Jack Blades

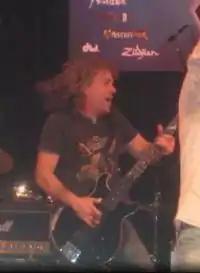
Blades performing in 2009

Jack Martin Blades (born April 24, 1954) is an American rock musician. He has worked in the bands Rubicon, Night Ranger (as bassist and one of the lead vocalists), and Damn Yankees (as one of the founding members). He has also recorded with Tommy Shaw under the name Shaw Blades and has done work alongside the Tak Matsumoto Group. Blades' most recent efforts include a second solo album and three albums with Revolution Saints, which he was a member of until 2022.